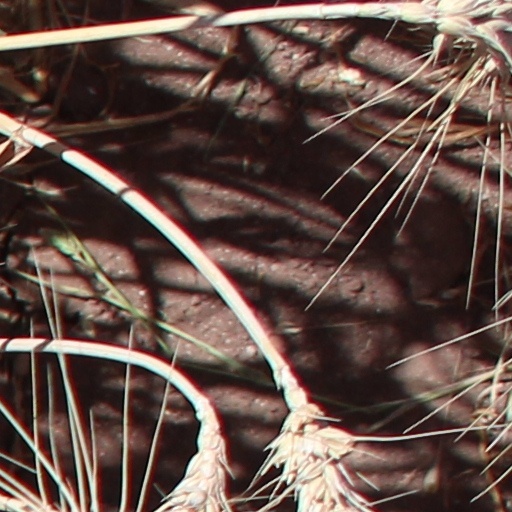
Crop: wheat